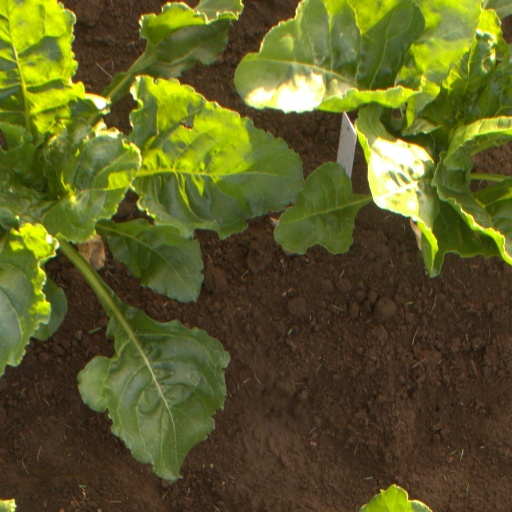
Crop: sugar beet